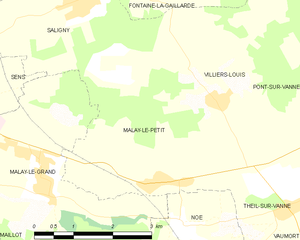
Carte des communes françaises Malay-le-Petit